Acid–base titration

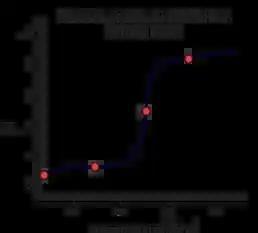
Titration of a weak acid with a strong base showing pH level, volume of titrant, and different points throughout the titration process

For calculating concentrations, an ICE table can be used. ICE stands for "initial", "change", and "equilibrium".